Henry Collen

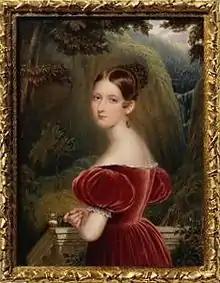
Princess Victoria, painted by Henry Collen in 1836 when she was 17, the year before she became Queen.

Henry Collen made a fairly moderate living as a portrait painter in London in the mid-19th century. Between 1820 and 1872 he exhibited at least one hundred paintings at the Royal Academy and the SBA (Society of British Artists), and by 1821 he had won a silver medal at the Royal Academy.